1969 East Pakistan mass uprising

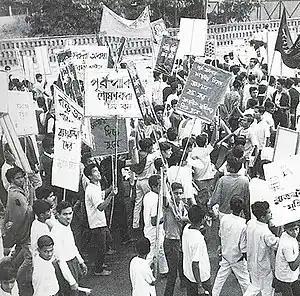
A student procession at the University of Dhaka campus during the mass uprising of 1969.

The 1969 East Pakistan mass uprising ( was a democratic political uprising in East Pakistan. It was led by the students backed by various political parties such as the Awami League, National Awami Party, and Communist party of East Pakistan and their student wings, and the cultural fronts (writers, poets, musicians, singers, actors, etc) against Muhammad Ayub Khan, the president of Pakistan in protest of the oppressive military rule, political repressions, "Agartala Conspiracy Case" and the incarceration of Bangabandhu Sheikh Mujibur Rahman and other Bengali nationalists"."